Senkaku Islands

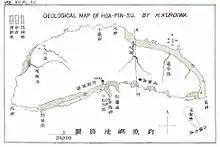
A geological map of Uotsuri-shima drawn by Japanese geologist in 1900.

Uotsuri, Kitakojima, Minamikojima and surrounding islets are sedimentary in origin, predominantly consisting of probably Miocene aged sandstone and sandstone-conglomerate, with subordinate conglomerate, coal seams up to thick, and rare siltstone beds. The sedimentary strata have around of exposed thickness at Uotsuri, and have SW-NE, EW and NW-SE strikes, with a general inclination of a dip of less than 20 degrees towards the North. These strata are intruded by sheets of Mio-Pliocene porphyritic hornblende diorite, and are fringed by recent coral outcrops and surface talus deposits. Kuba and Taisho are volcanic in origin, with Kuba comprising "pyroxene andesite, lava, volcanic bombs, pumice, limestone, and other rocky material" and Taisho is thought to be consist of "andesite, tuff breccia, and tuffaceous sandstone".